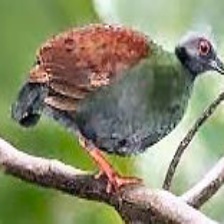
Species: CRESTED WOOD PARTRIDGE
Scientific name: ROLLULUS ROULOUL
ImageNet parent category: partridge